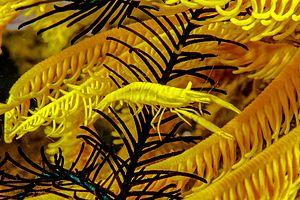
Hippolyte catagrapha, la crevette crinoïde, est une espèce de crevette de la famille des Hippolytidae et du genre Hippolyte. Elle vit camouflée au milieu des bras de la comatule tropicale Tropiometra carinata.